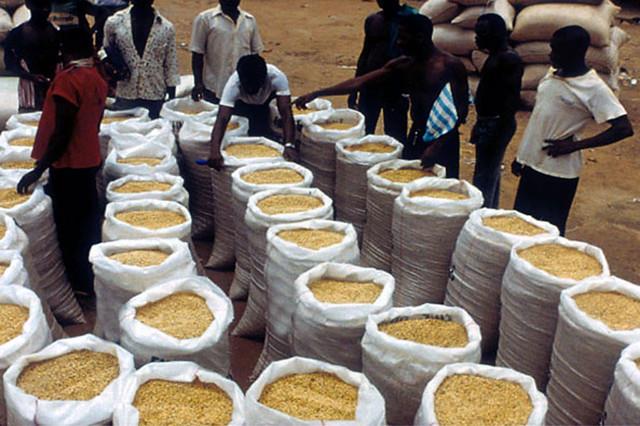
Vijana wadogo, waliosimama wakionyeshana na kupanga vizuri, nafaka zilizojazwa kwenye viroba visafi vyeupe kwa ajili ya kufunga vizuri ili kusafirishwa.